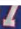
Number: 7